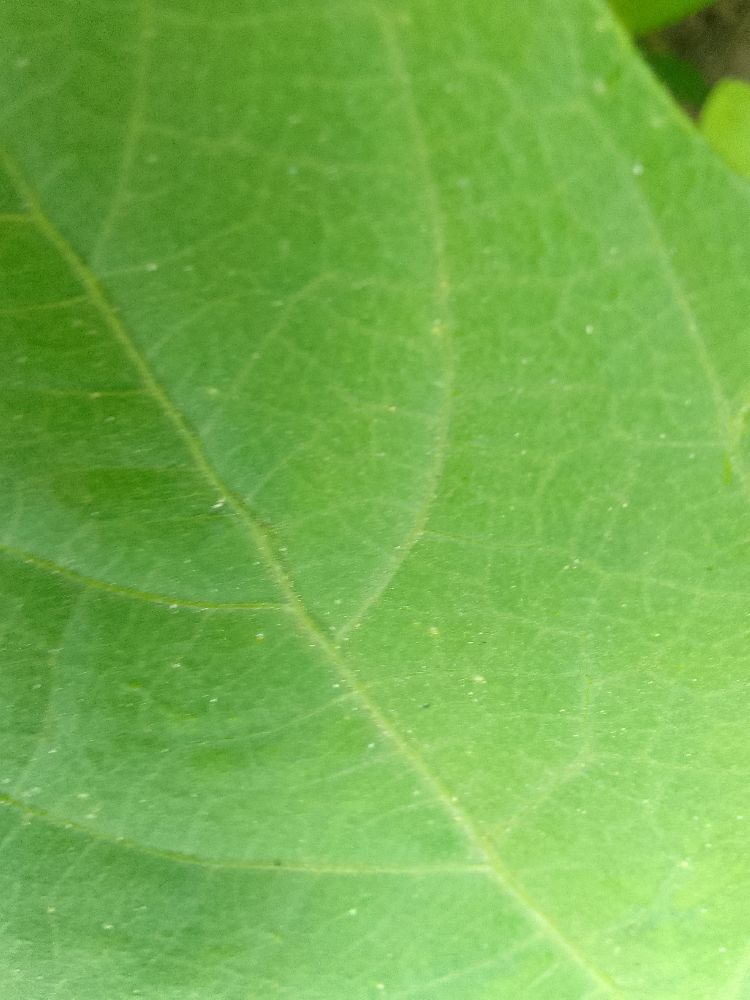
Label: healthy